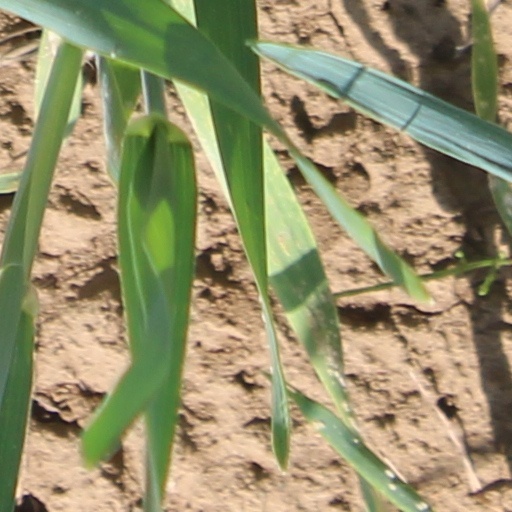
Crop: wheat